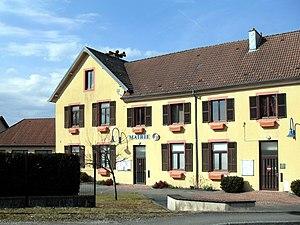
La mairie d'Évette-Salbert
Évette-Salbert est une commune française située dans le département du Territoire de Belfort en région Bourgogne-Franche-Comté. Les habitants sont les Évalbertois.